History of Albania

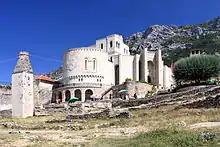
The Castle of Krujë was the center of Skanderbeg's battle against the Ottomans.

In the mid-9th century, most of eastern Albania became part of the Bulgarian Empire. The area, known as Kutmichevitsa, became an important Bulgarian cultural center in the 10th century with many thriving towns such as Devol, Glavinitsa (Ballsh) and Belgrad (Berat). When the Byzantines managed to conquer the First Bulgarian Empire the fortresses in eastern Albania were some of the last Bulgarian strongholds to submit to the Byzantines. Later the region was recovered by the Second Bulgarian Empire.